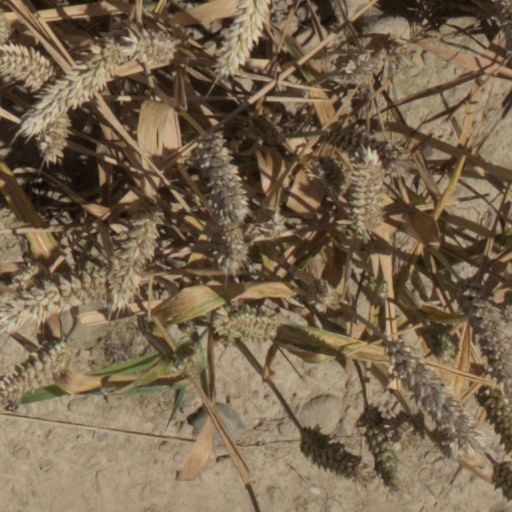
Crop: wheat